Warren station (Arkansas)

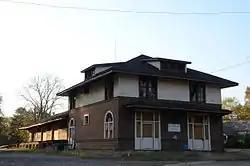

The Warren and Ouachita Valley Railway Station is a historic railroad station at 325 West Cedar Street in Warren, Arkansas. It was built in 1909 by the Warren and Ouachita Valley Railroad, which in 1899 ran tracks from Warren to Banks, primarily to serve the lumber industry. The station is a two-story wood-frame structure with an attached single story warehouse. The main block has a hipped roof with shed dormers, and the warehouse roof is a gable roof that extends over loading areas. The building was extensively damaged by fire and rebuilt in 1911.